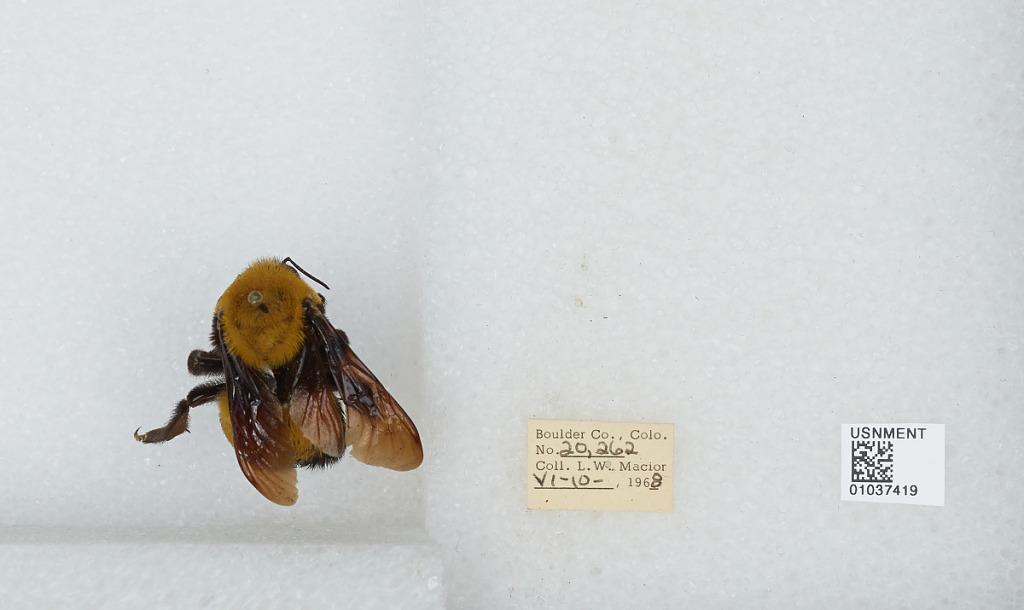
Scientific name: Bombus (Separatobombus) morrisoni Cresson
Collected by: L. Macior
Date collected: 1968-6-10
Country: United States
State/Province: Colorado
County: Boulder
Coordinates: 40.015, -105.27